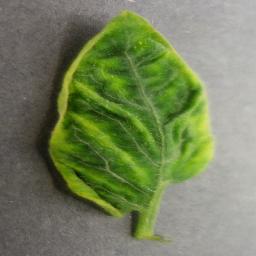
Label: Tomato___Tomato_Yellow_Leaf_Curl_Virus